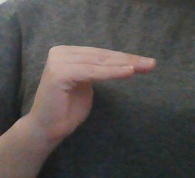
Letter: haa